The Saint Strikes Back

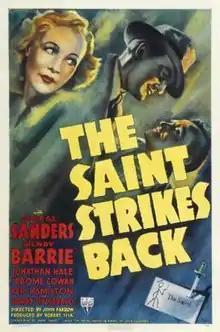

The Saint Strikes Back is a 1939 American crime film directed by John Farrow. It marks the second cinematic incarnation of the antihero crimefighting character Simon Templar, alias "The Saint". George Sanders replaced Louis Hayward, who had played the Saint in "The Saint in New York". The movie was produced by RKO and also featured Wendy Barrie as female gang leader Val Travers. Barrie would appear in two more Saint films, playing different roles each time, though not in the next film in the series, "The Saint in London". This was the second of eight films in RKO's film series about The Saint, and the first of five with Sanders in the title role (Hugh Sinclair took over for the final two).